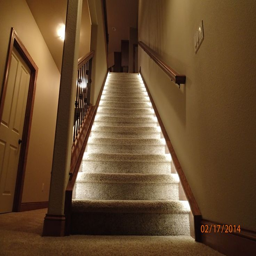
lighting for the home : illuminate the staircase leading to the bedrooms upstairs !